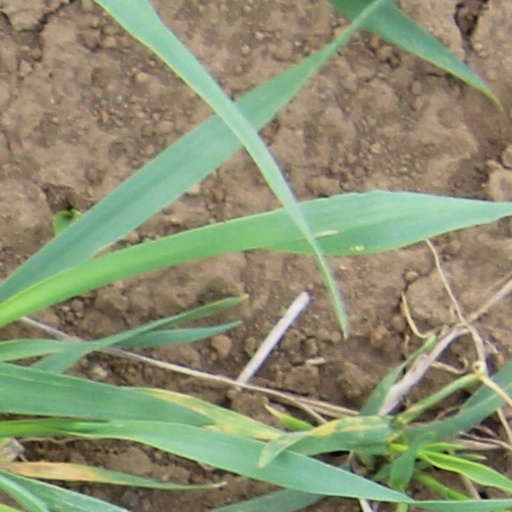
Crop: wheat